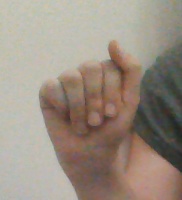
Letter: saad